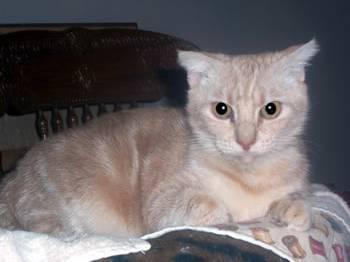
cat